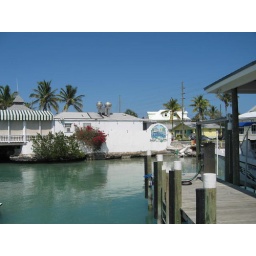
Notice the wall to the right of the sign, knocked down the previous night by a car crash!